Jean Dussourd

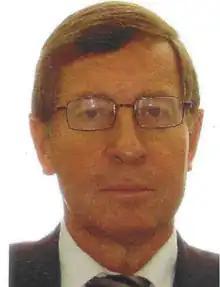
Jean Dussourd in 2013

Jean René Louis Dussourd was born on 2 January 1948 in Castres, Tarn.